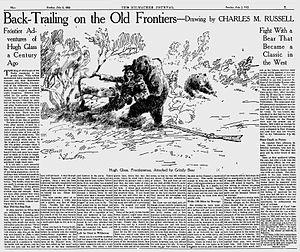
Hugh Glass, né vers 1783, probablement en Pennsylvanie, et mort en 1833, est un trappeur américain. Il est connu pour la prouesse qu'il accomplit en 1823 dans le Dakota du Sud : gravement blessé par un grizzly, sans armes et laissé pour mort, il parvint en effet à gagner le Fort Kiowa, distant de plus de 300 kilomètres, en six semaines.